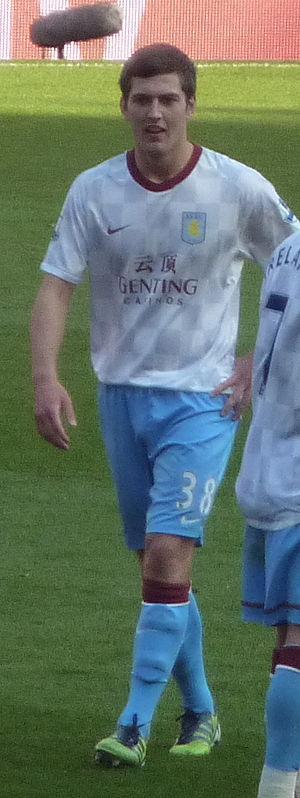
Gary Gardner, né le 29 juin 1992 à Solihull, est un footballeur anglais qui évolue au poste de milieu de terrain à Birmingham City.